Chinese numismatic charm

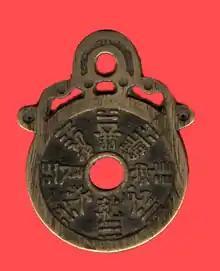
A Chinese amulet with the 8 trigrams.

Chinese zodiac charms are based on either the twelve animals or the twelve earthly branches of Chinese astrology, based on the orbit of Jupiter, and some zodiac charms feature stellar constellations. By the time of the Spring and Autumn period, the twelve earthly branches associated with the months and the twelve animals became linked; during the Han dynasty these also became linked to a person's year of birth. Some zodiac charms featured all twelve animals and others might also include the twelve earthly branches. They often feature the character "gua" (挂), which indicates that the charm should be worn on a necklace or from the waist. Modern feng shui charms often incorporate the same zodiac-based features.